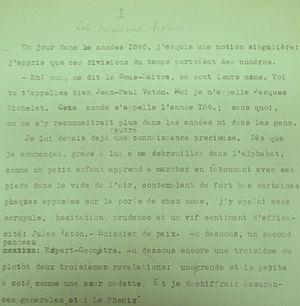
Pierres noires : Les Classes moyennes du Salut est une trilogie inachevée de Joseph Malègue publiée en 1958, 18 ans après sa mort.